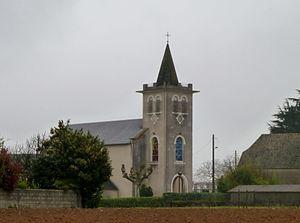
Eglise d'Eslourenties-Daban